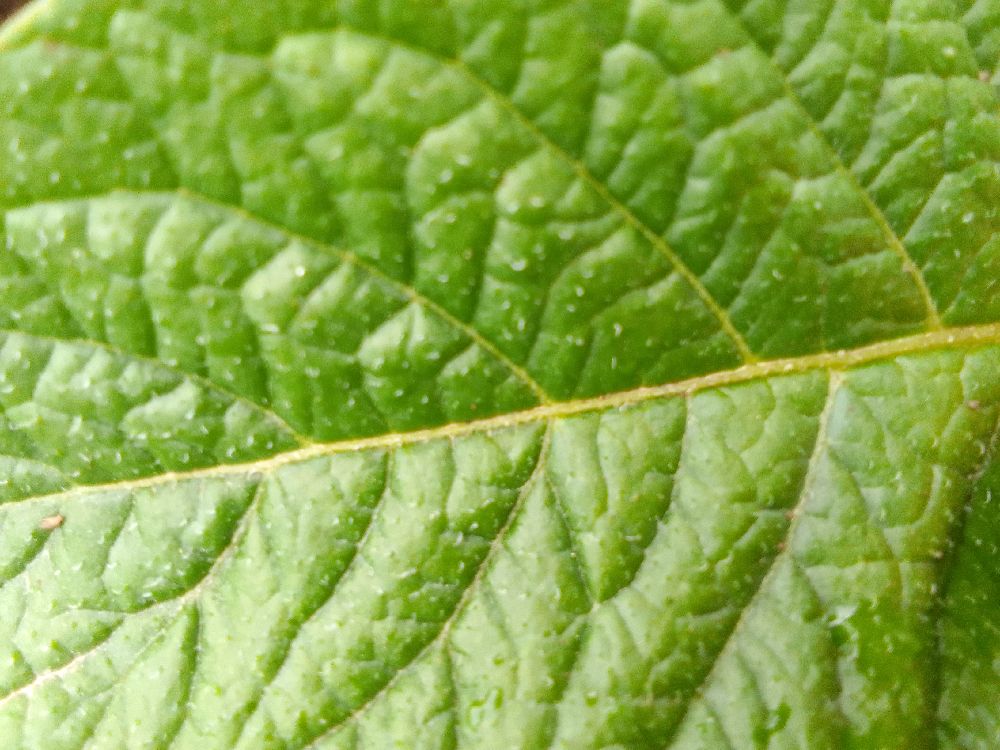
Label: Healthy